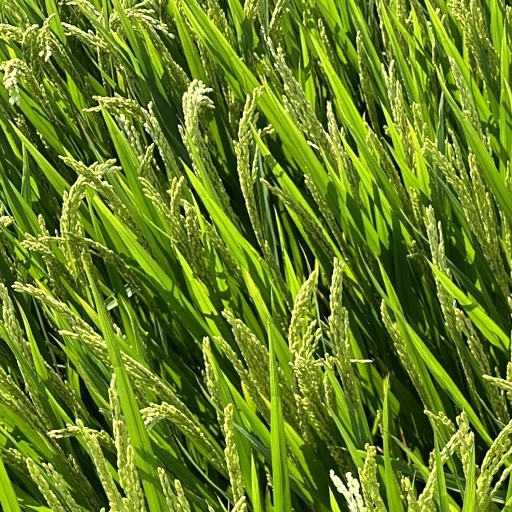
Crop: rice